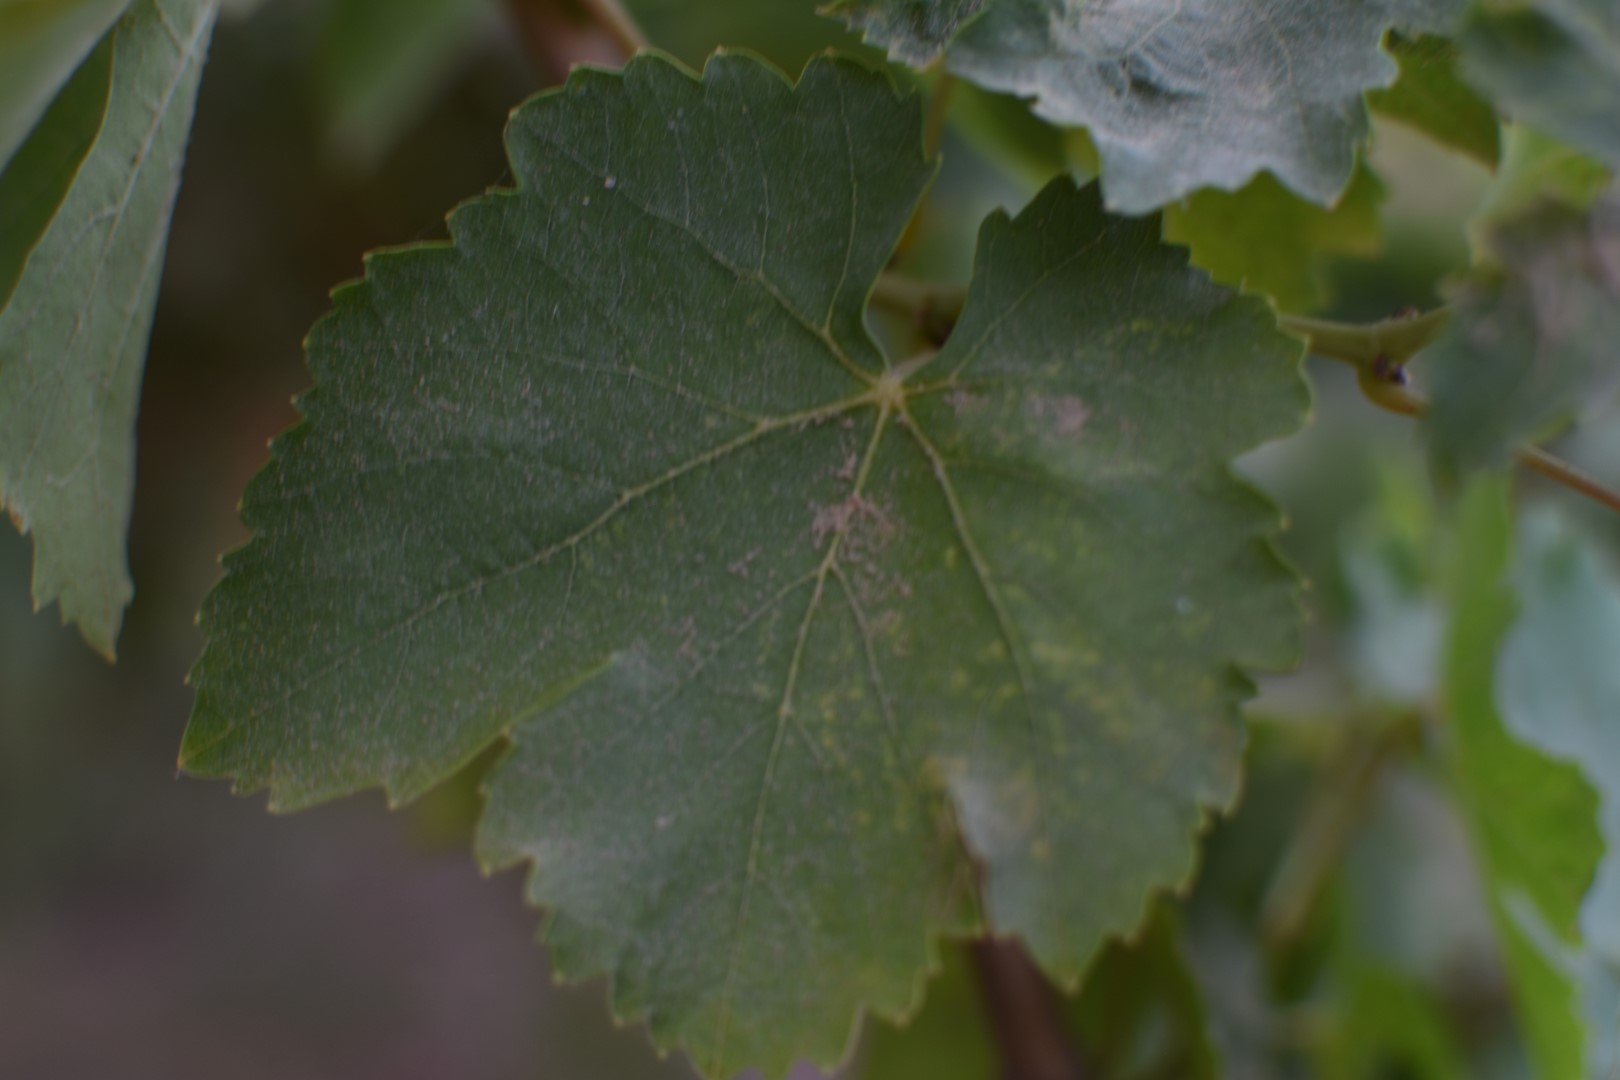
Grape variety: Thompson Seedless